Chả lụa

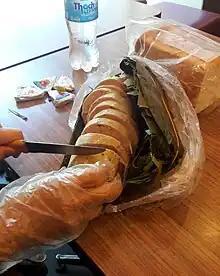
"Chả lụa" being cut with a knife

Traditionally, "chả lụa" is made of lean pork, potato starch, garlic, ground black pepper, and fish sauce. The pork has to be pounded into a paste; it cannot be chopped or ground, as the meat would still be fibrous, dry, and crumbly. Near the end of the pounding period, a few spoonfuls of fish paste are added to the meat for flavor. Salt, black pepper, and sugar can also be added. The meat is now called "giò sống", meaning "raw sausage", and can also be used in other dishes than sausages.